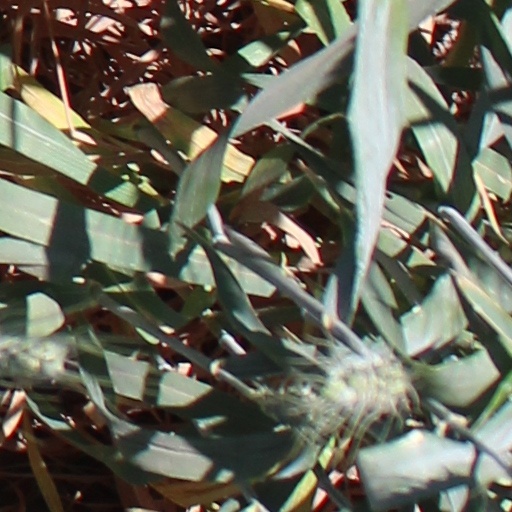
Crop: wheat